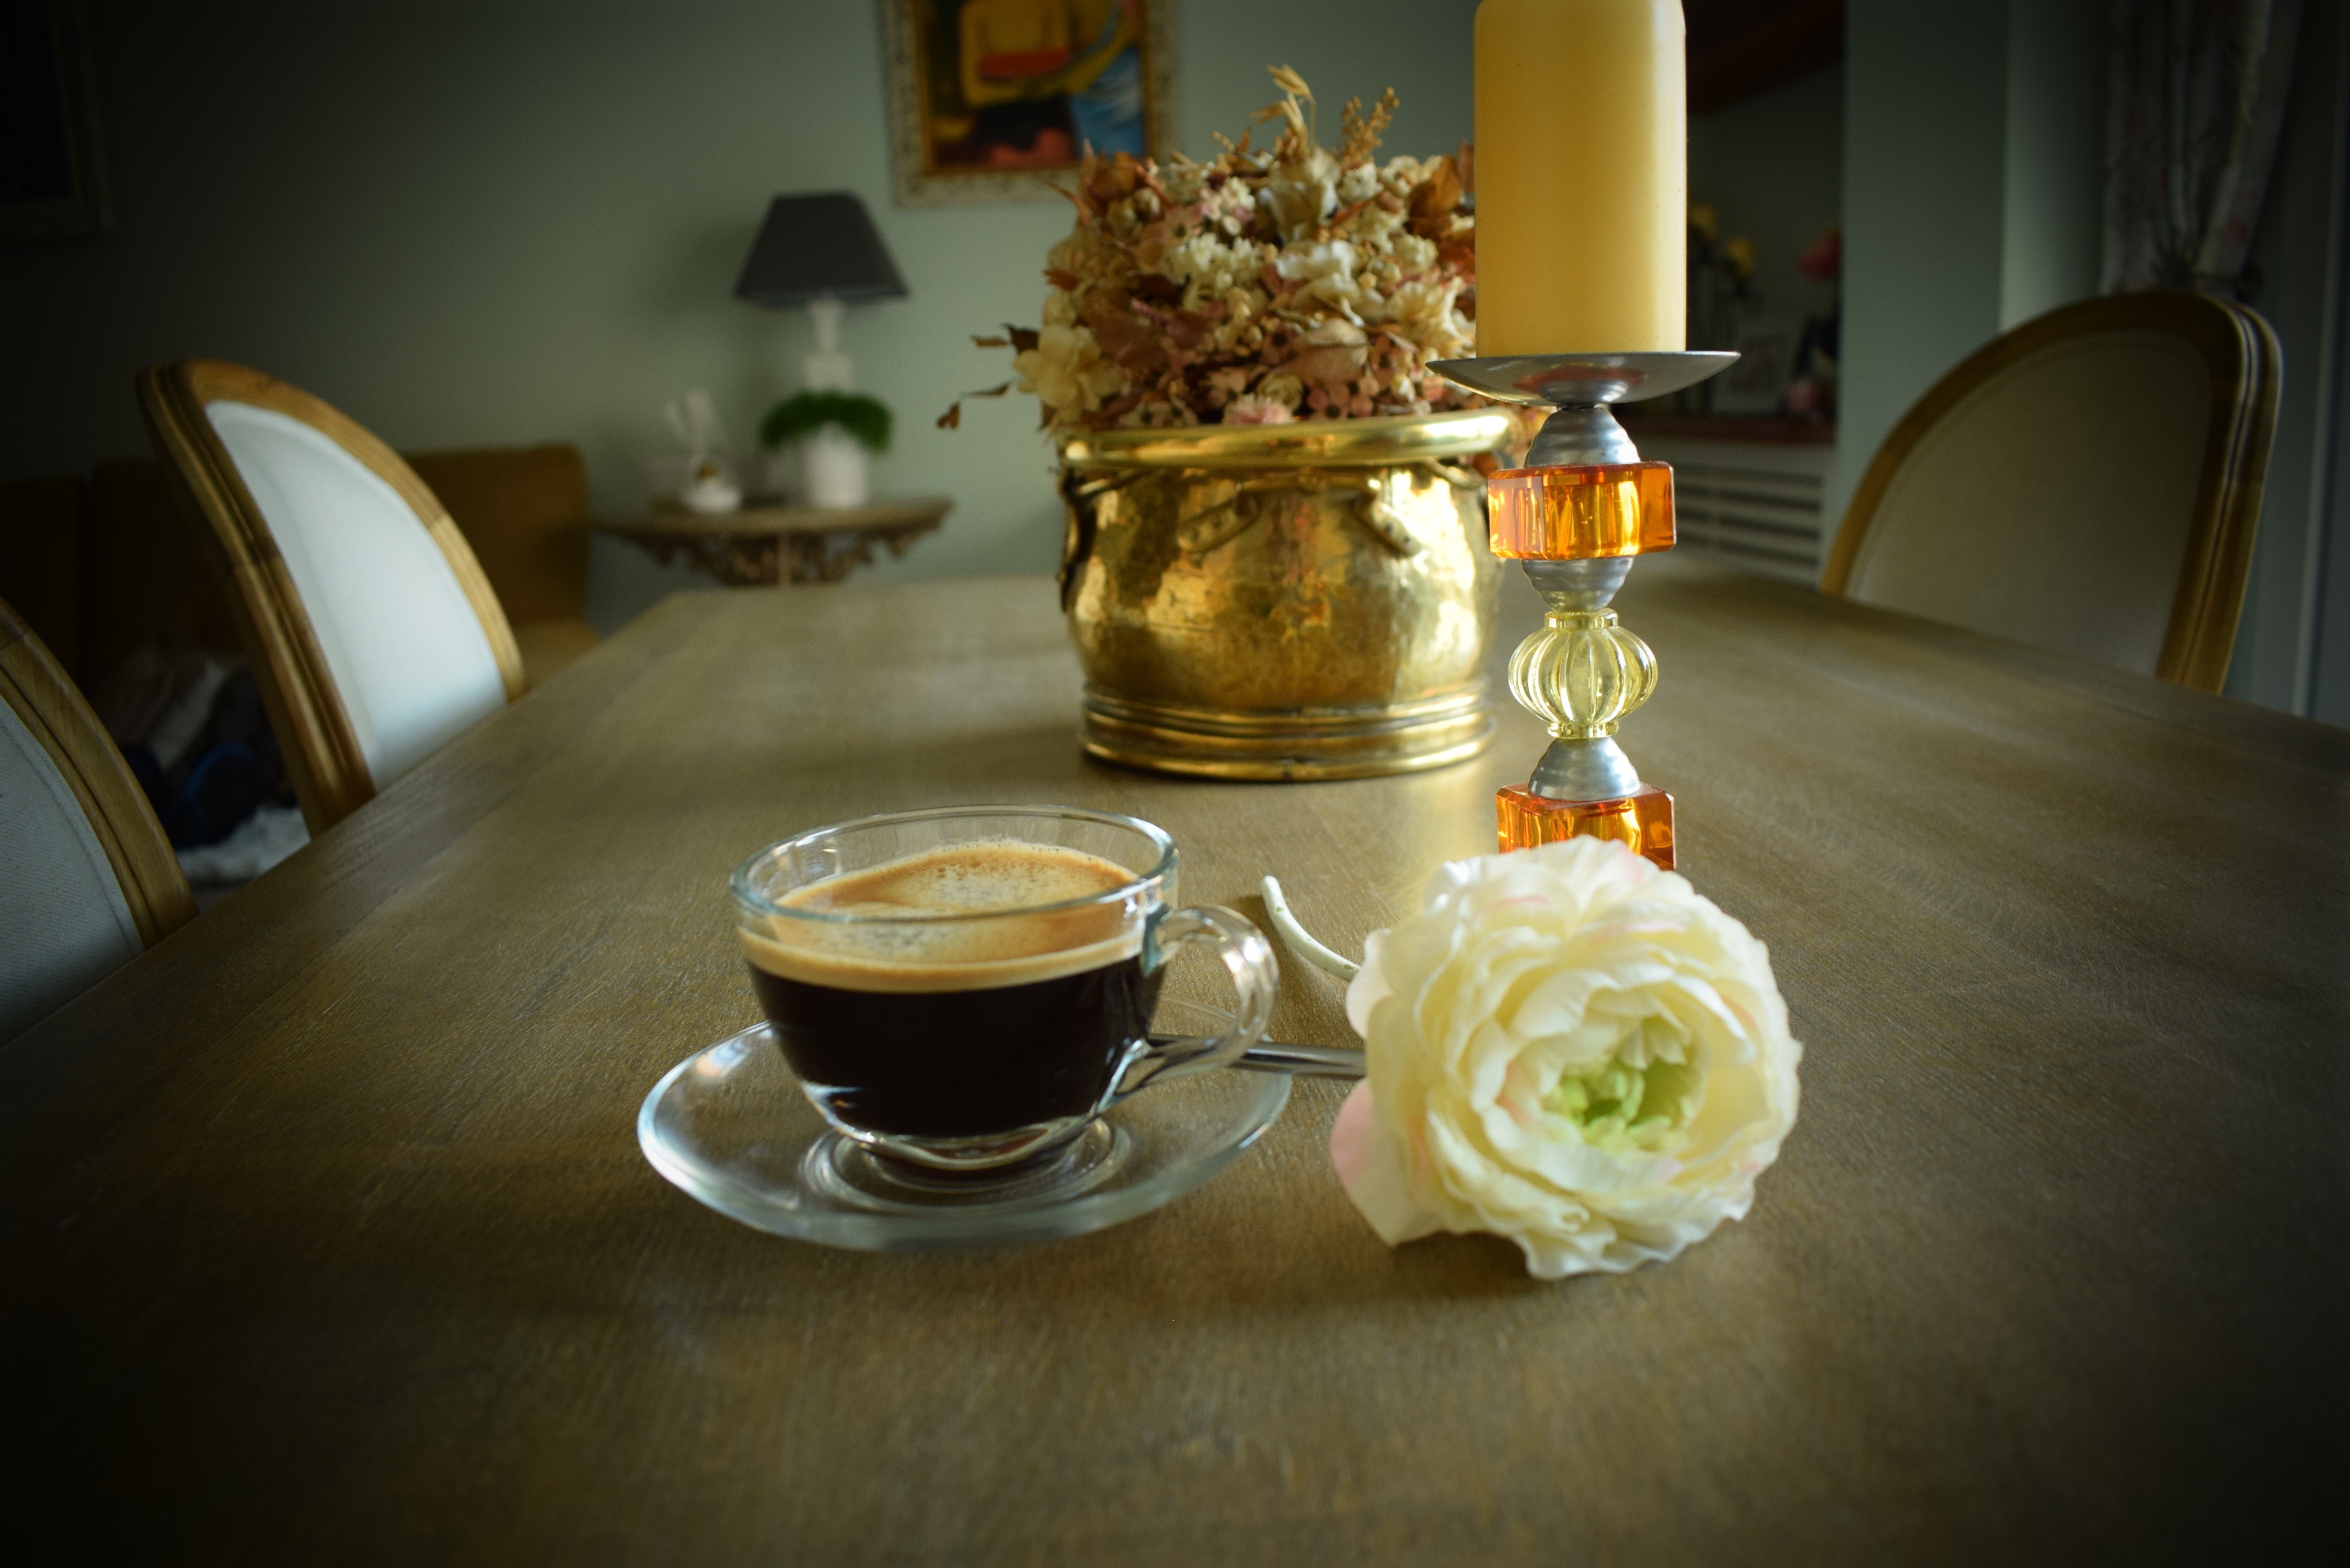
coffee, wood, house, flower, meal, drink, dead flower, flowers, background, composition, pact, vintage flowers, screen saver